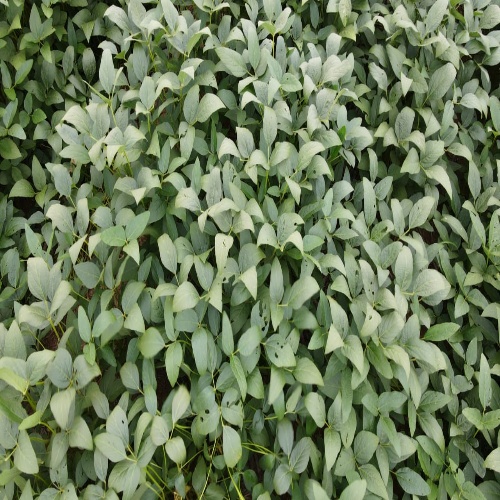
Label: Caterpillar